2021 Sun Belt Conference Football Championship Game

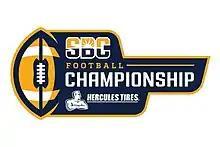

The 2021 Sun Belt Conference Football Championship Game was a college football game played on December 4, 2021, at Cajun Field in Lafayette, Louisiana. It was the third edition of the Sun Belt Conference Football Championship Game and determined the champion of the Sun Belt Conference for the 2021 season. The game began at 2:40 p.m. CST and aired on ESPN. The game featured the Appalachian State Mountaineers, the East Division champions, and the Louisiana Ragin' Cajuns, the West Division champions. Sponsored by tire company Hercules Tires, the game was officially known as the 2021 Hercules Tires Sun Belt Football Championship.